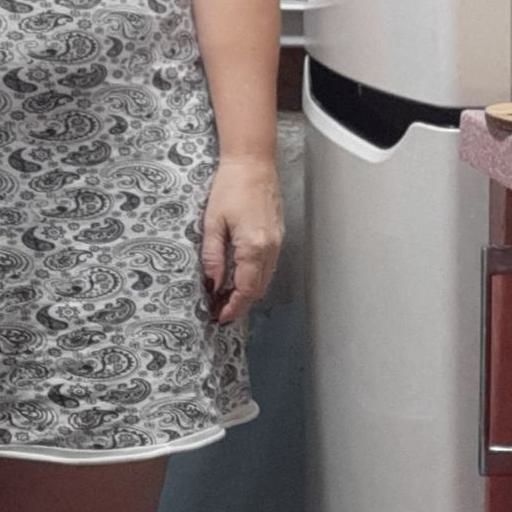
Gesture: no_gesture